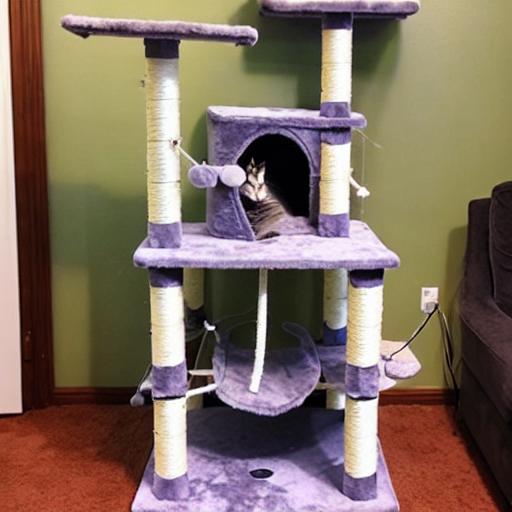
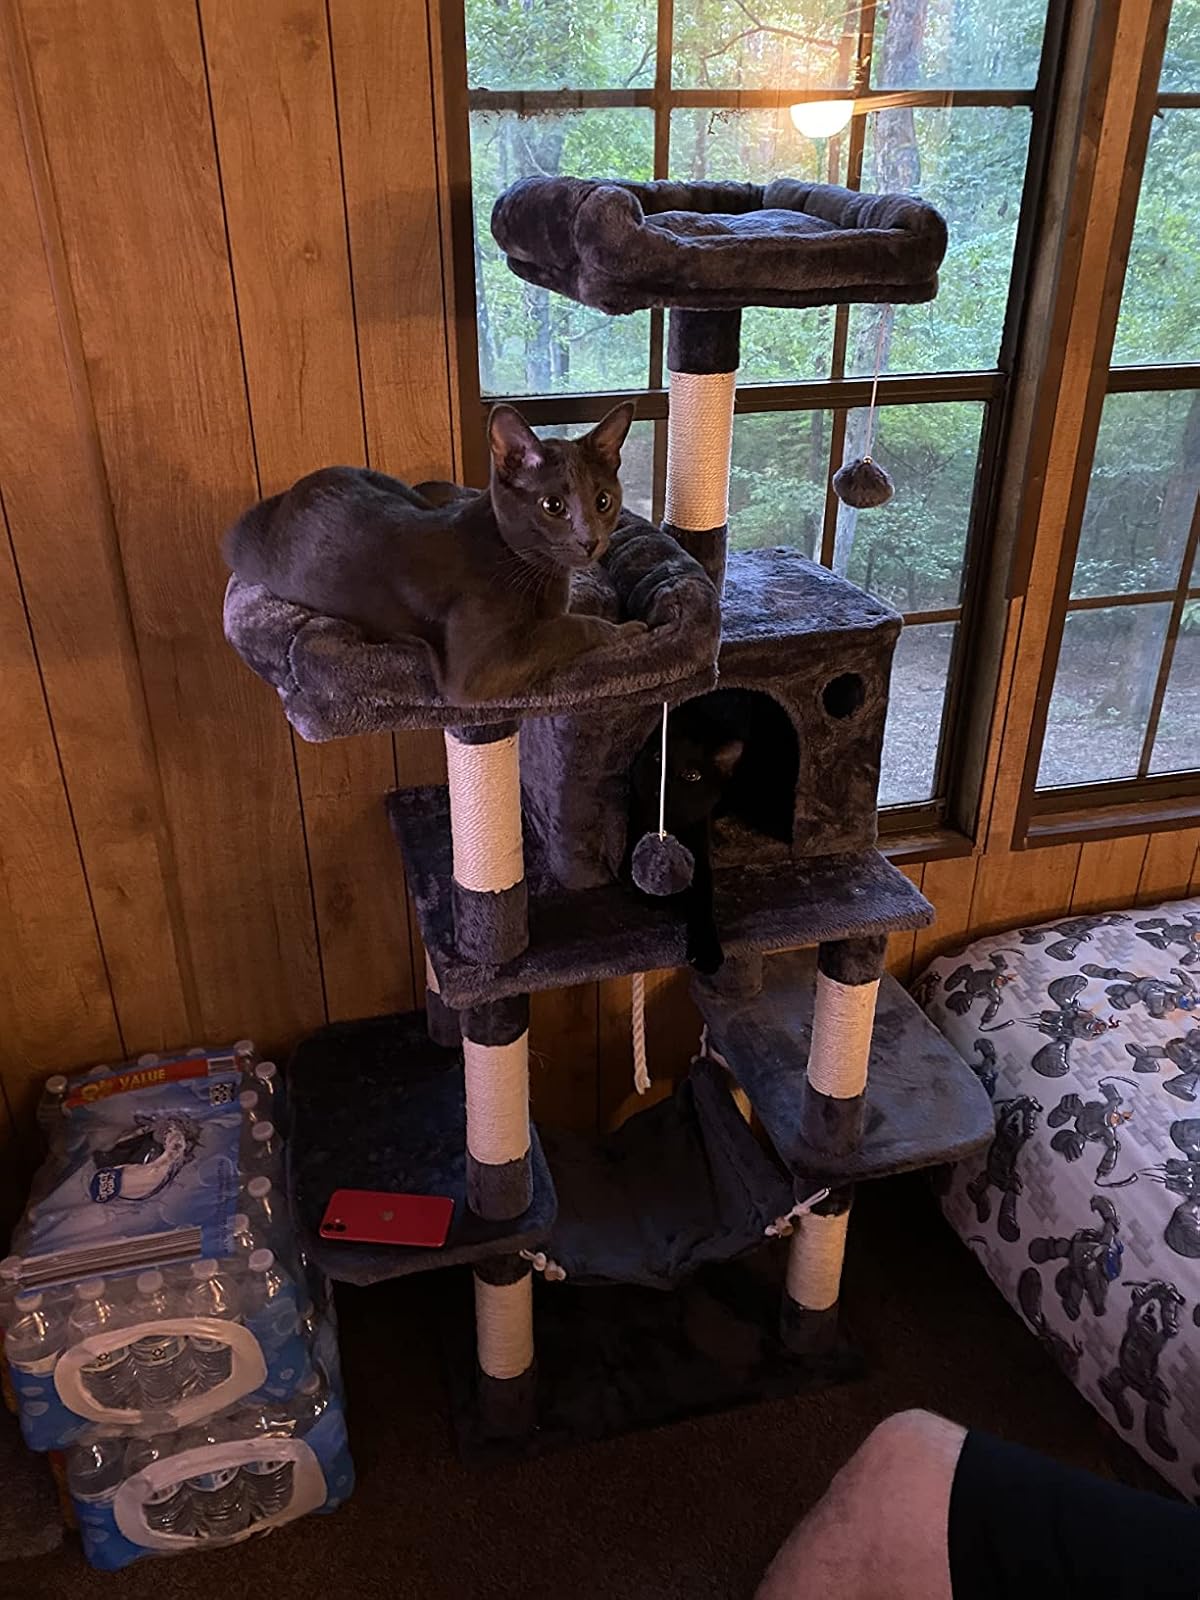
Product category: items_cat tree
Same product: no